Tommen Baratheon

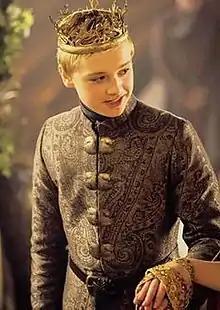
Dean-Charles Chapman as Tommen Baratheon

Tommen Baratheon is a fictional character in the "A Song of Ice and Fire" series of fantasy novels by American author George R. R. Martin, and its television adaptation "Game of Thrones". Introduced in 1996's "A Game of Thrones", Tommen Baratheon is the youngest son of Robert Baratheon and Cersei Lannister from the kingdom of Westeros. He subsequently appeared in Martin's "A Clash of Kings" (1998), "A Storm of Swords" (2000), "A Feast for Crows" (2005) and "A Dance with Dragons" (2011). After the unexpected death of his brother Joffrey Baratheon, he is crowned king of the Seven Kingdoms, although he soon falls under the warring influences of his mother Cersei and wife Margaery.